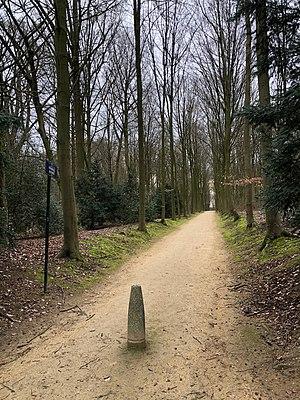
Uccle est une commune belge et l'une des dix-neuf communes de la région de Bruxelles-Capitale. Elle est officiellement bilingue.
Ci-dessous, la liste exhaustive des voies du bois de la Cambre en région bruxelloise. Les voies carrossables sont en caractères gras.
L'allée de la Vénerie est une allée en forêt de Soignes.